Merlin Book 5: A Wizard's Wings

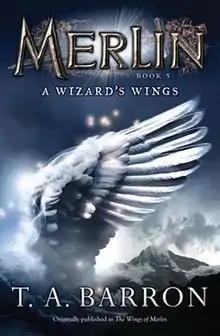
A Wizards Wings Cover

A Wizard's Wings is a children's fantasy novel by T. A. Barron. "A Wizard's Wings" is the fifth book in a 12-book series known as The Merlin Saga. This book was originally published as "The Wings of Merlin", the final book in the five-book series "The Lost Years of Merlin", which provides a childhood story for Merlin, the legendary Arthurian wizard.